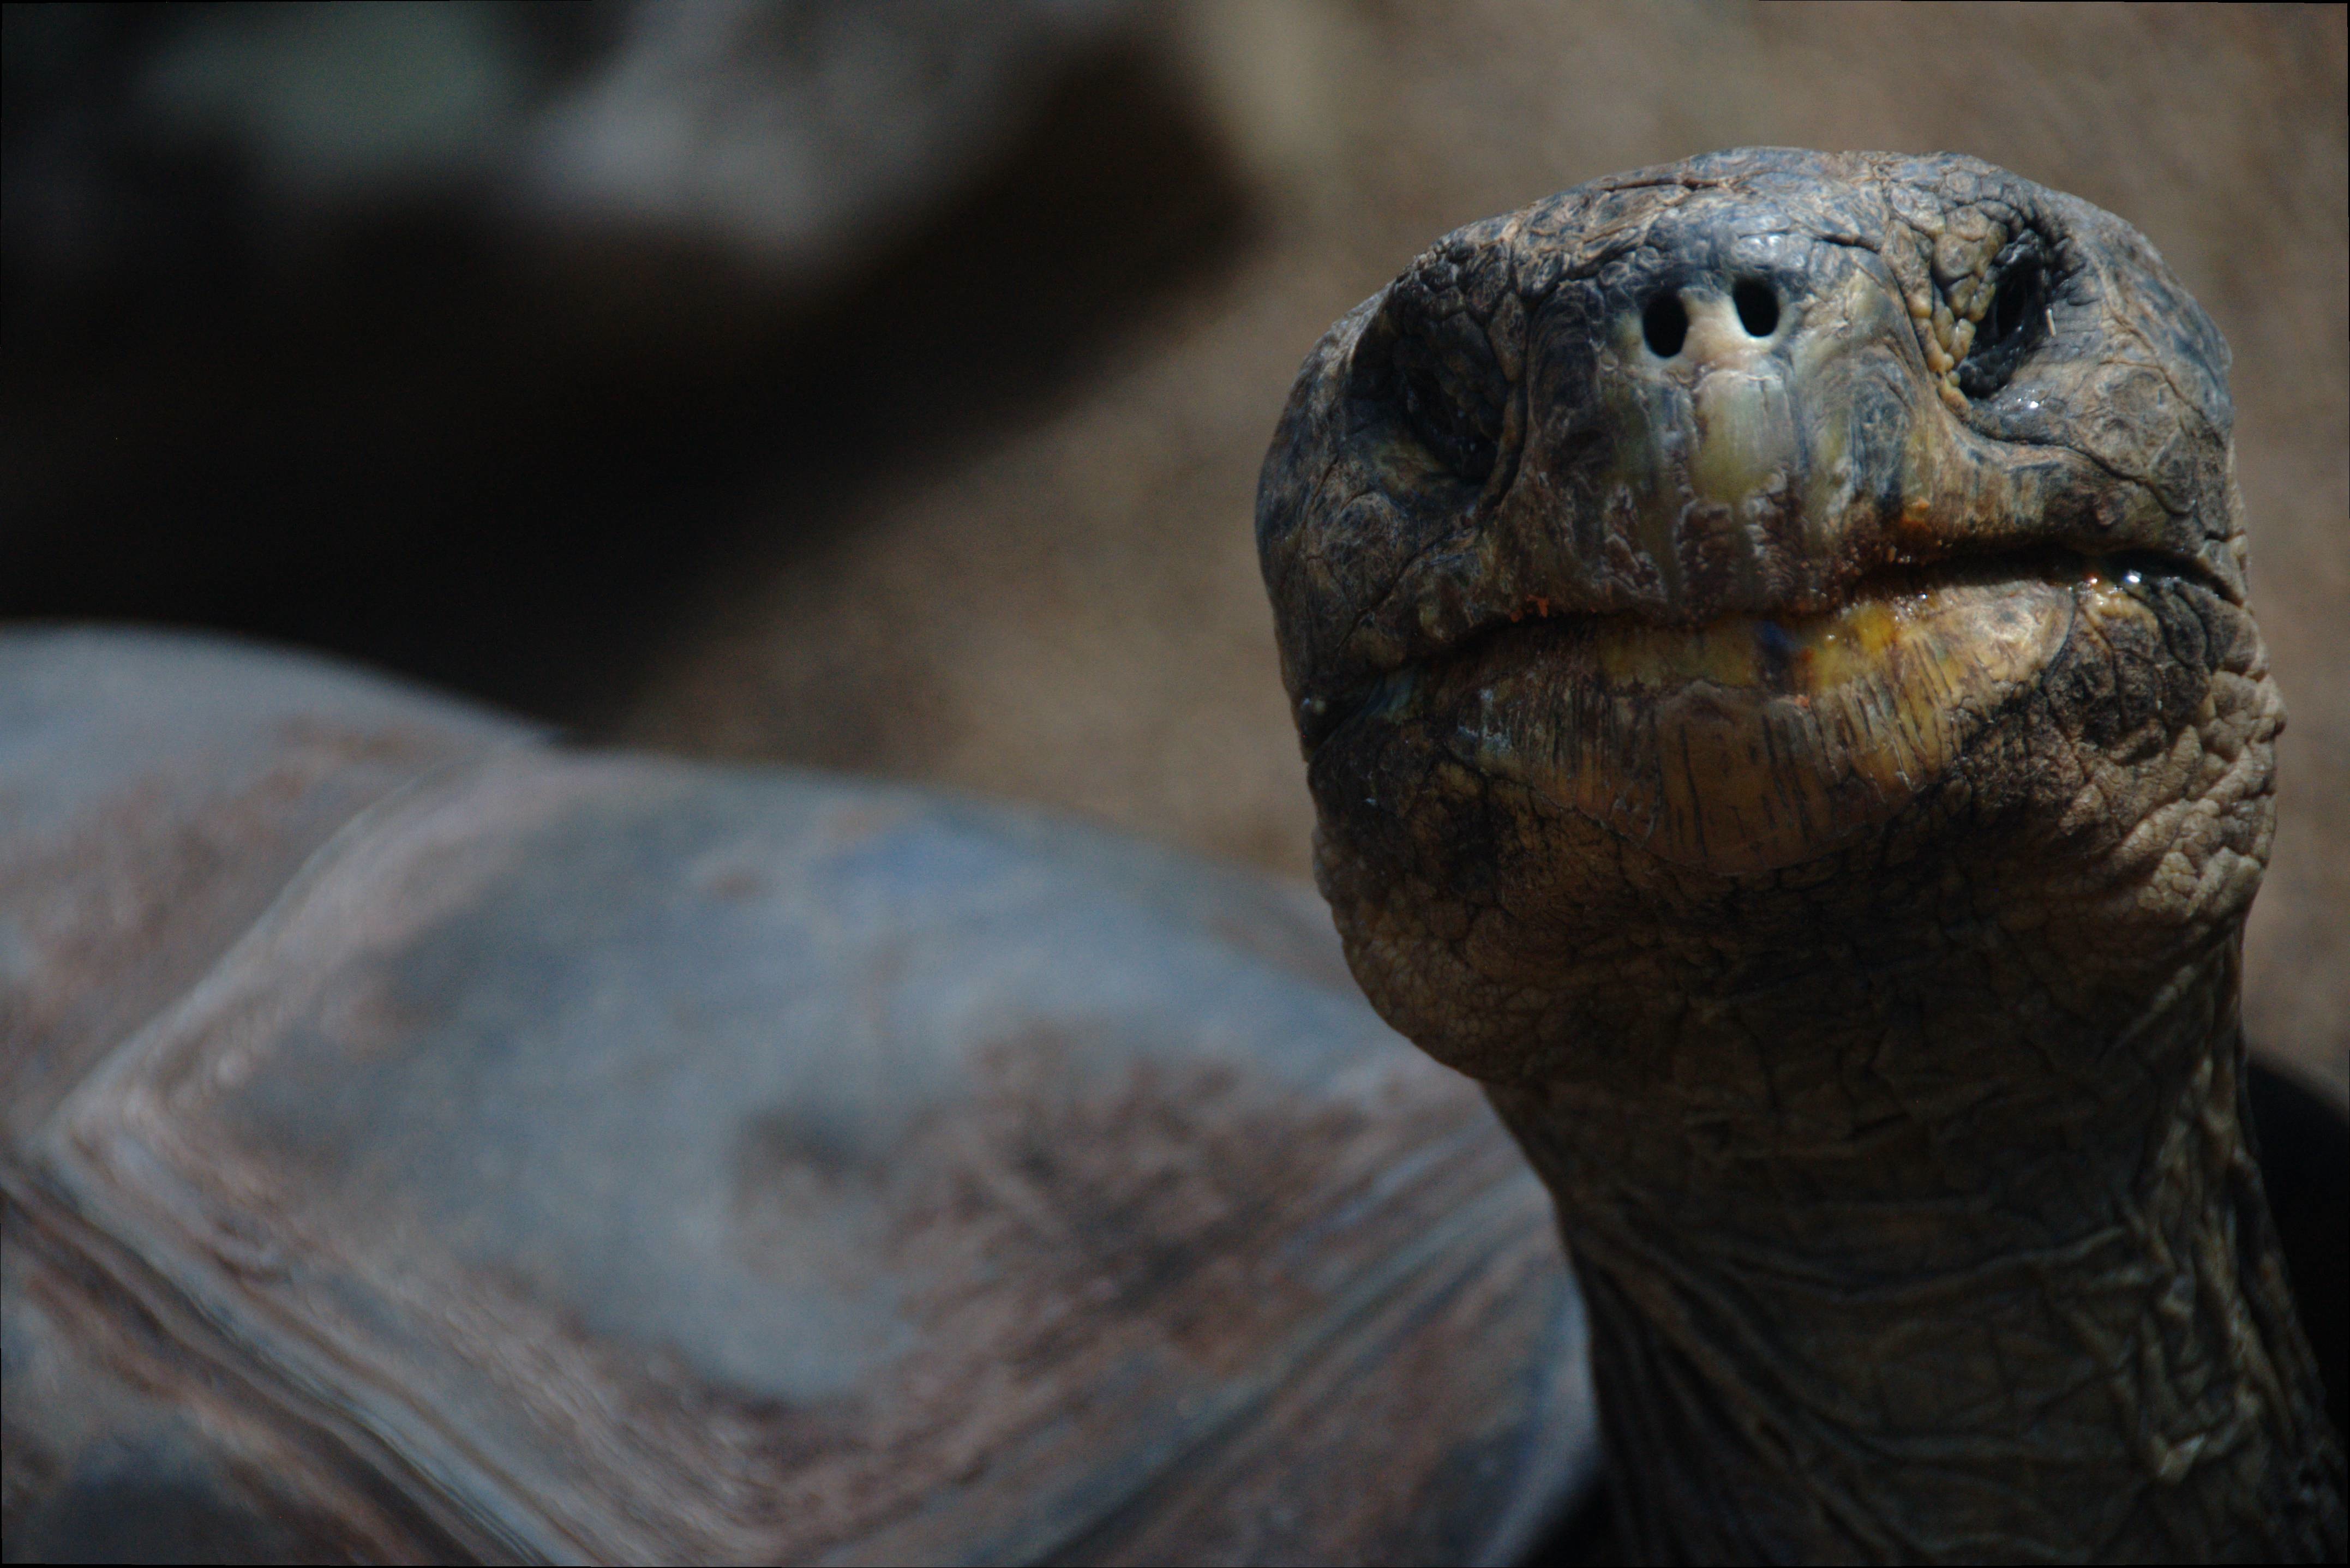
animal, statue, turtle, reptile, fauna, shell, close up, sculpture, head, tortoise, carving, macro photography